Béla Szombati

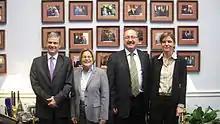
Szombati (left) with Ileana Ros-Lehtinen and Zsolt Németh in 2009

Béla Szombati (born 1955) is a former Hungarian Ambassador to the United States.